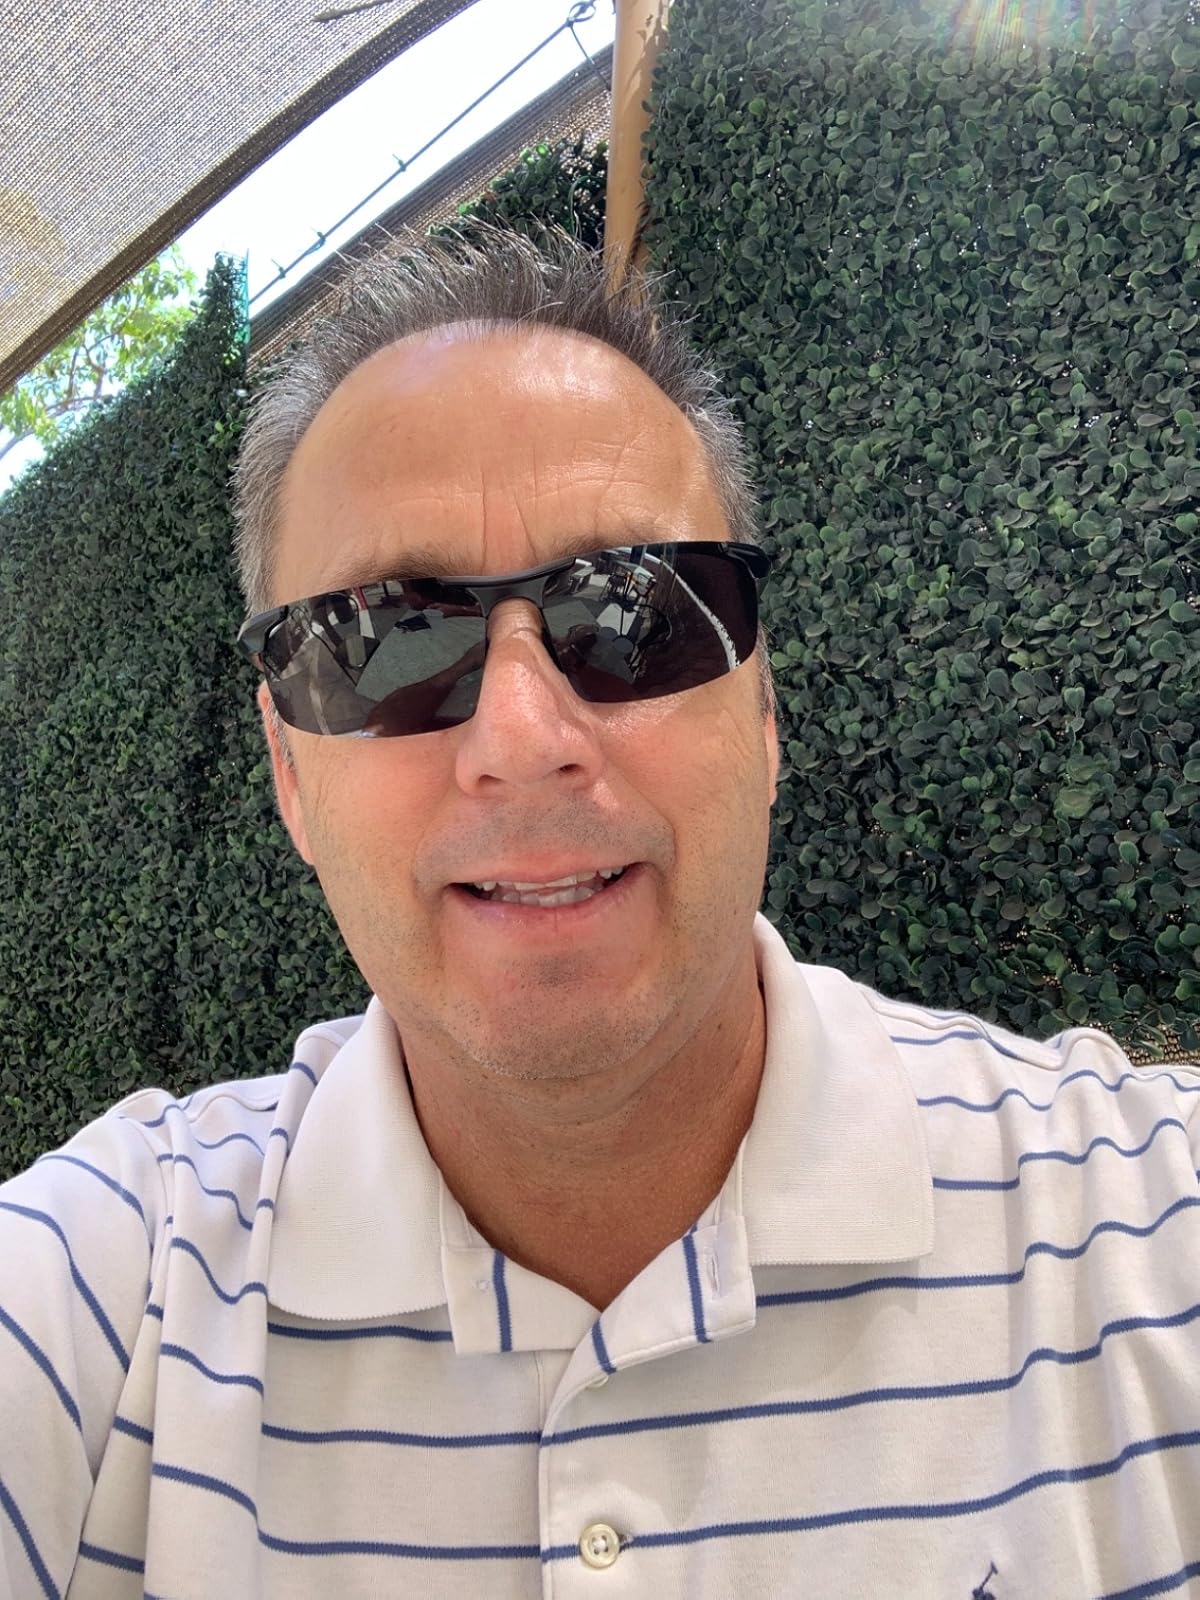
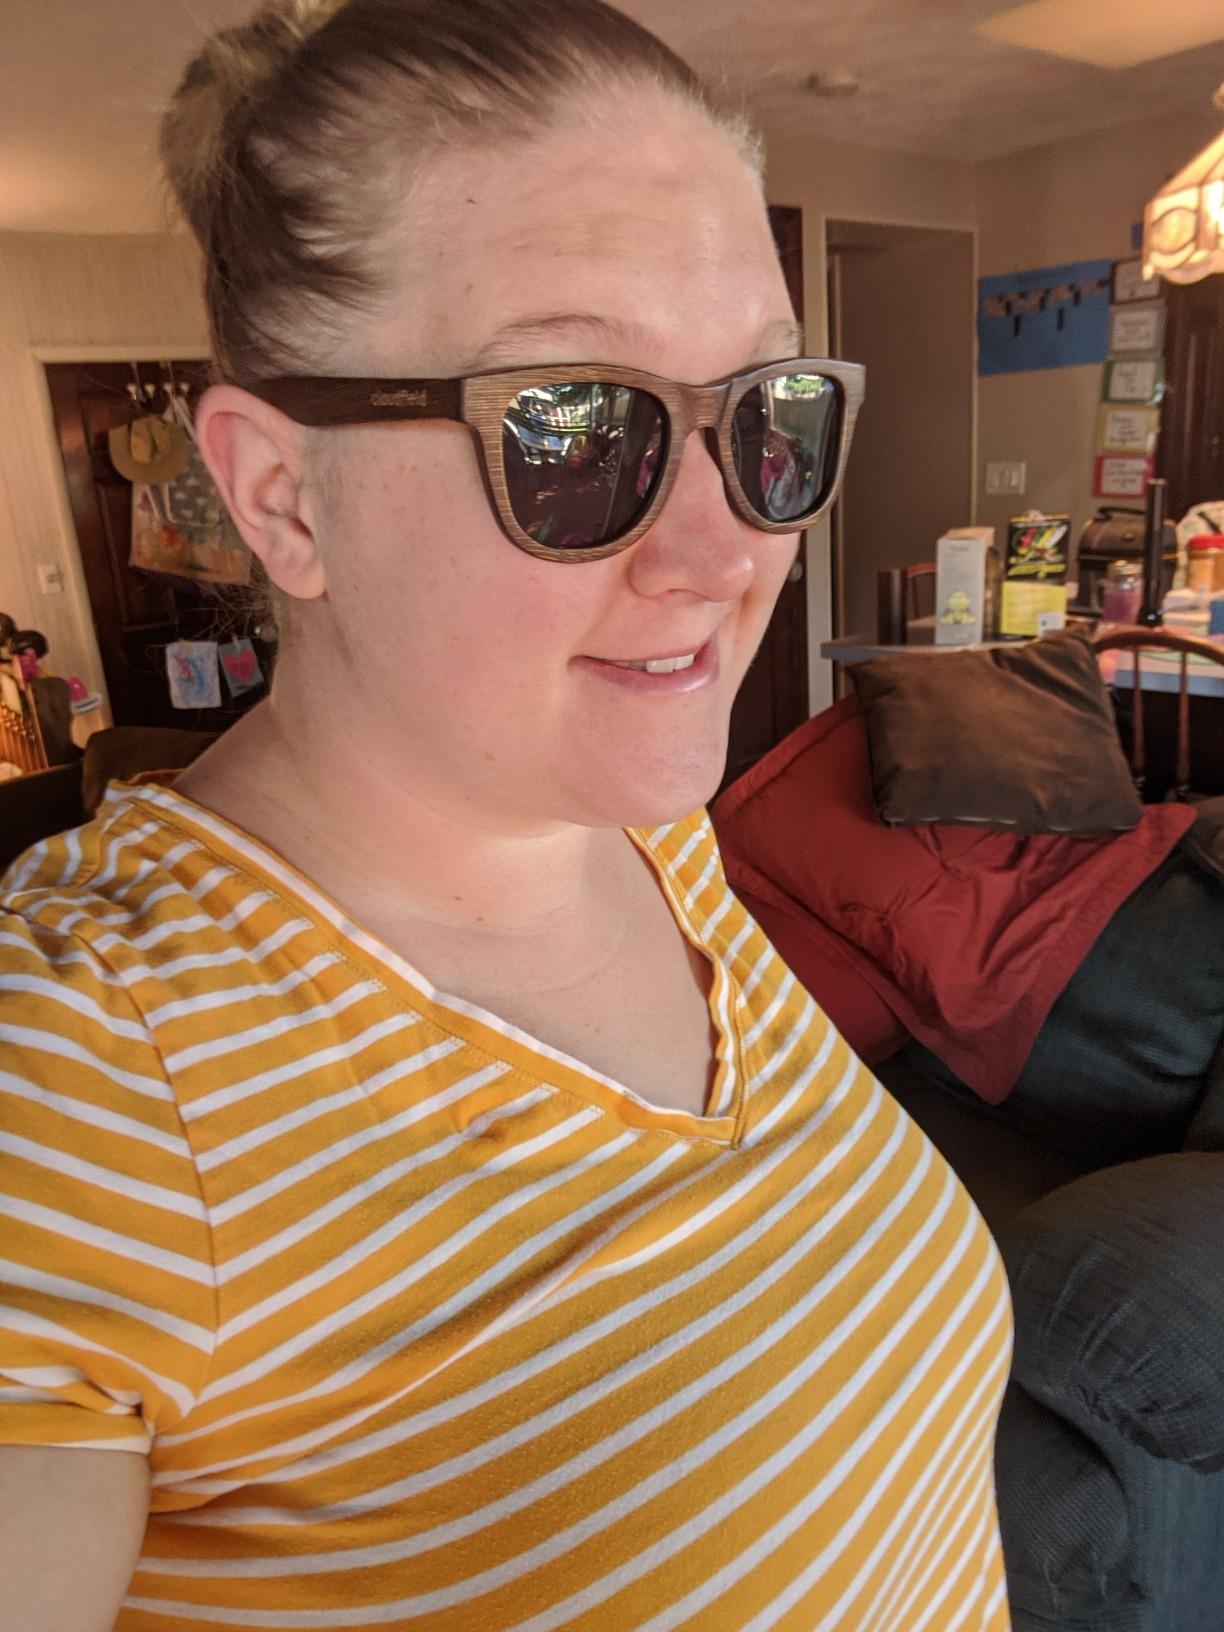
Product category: accessories_sunglasses
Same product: no